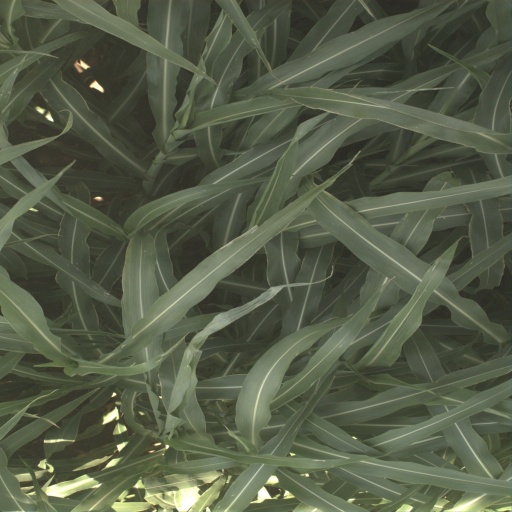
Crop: sorghum